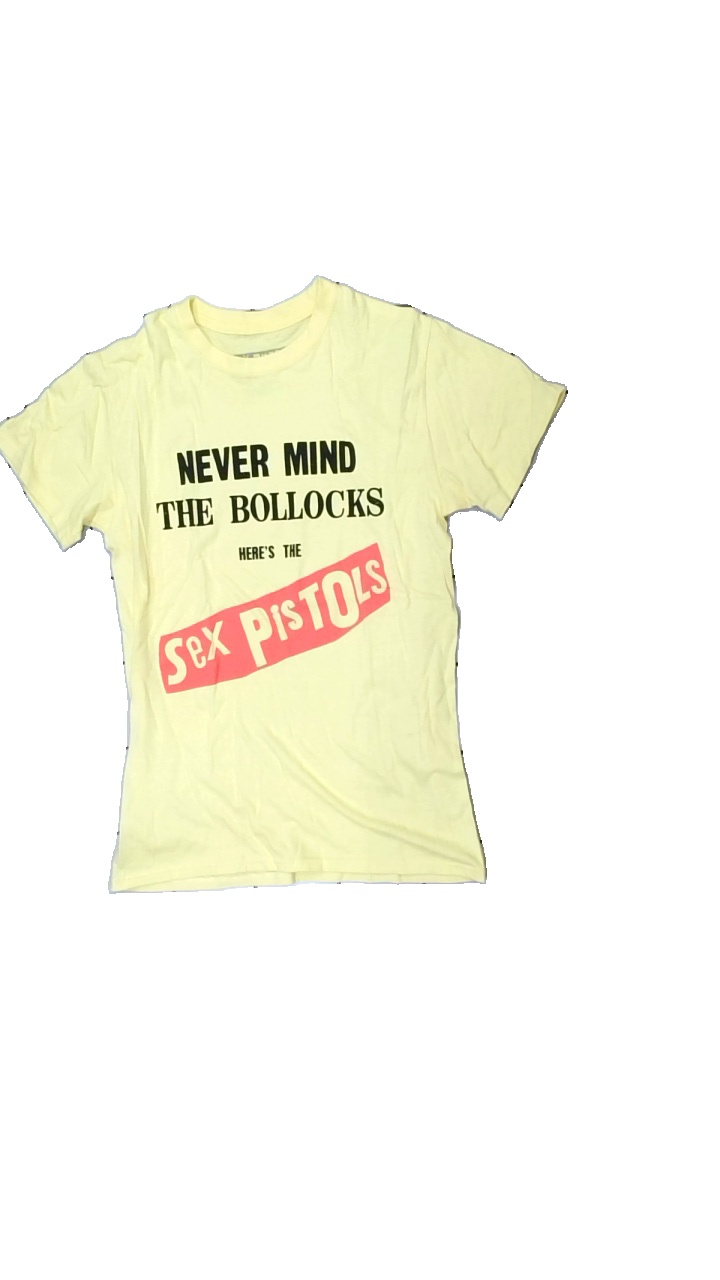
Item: T-shirt (Unisex)
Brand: Sex Pistols
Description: gul t-shirt med text på
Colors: Black, Yellow, Red
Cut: Regular
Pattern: Other
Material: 100% cotton
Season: All
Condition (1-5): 5
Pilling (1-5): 5
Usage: Reuse
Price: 50-100